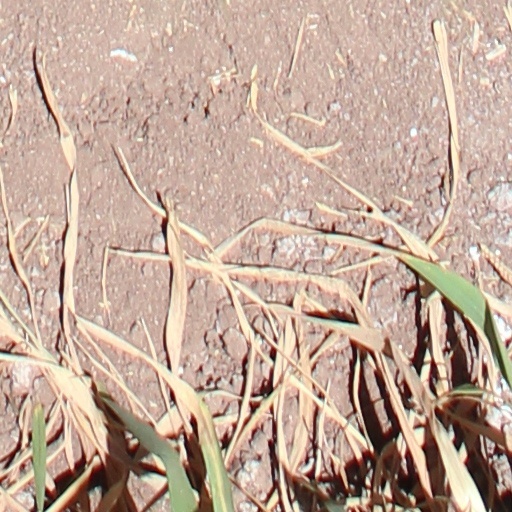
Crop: wheat